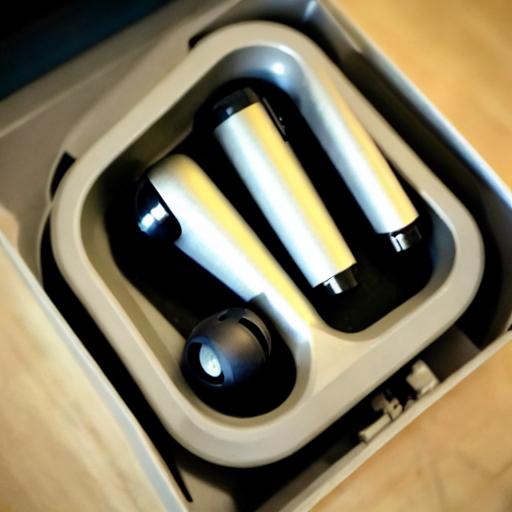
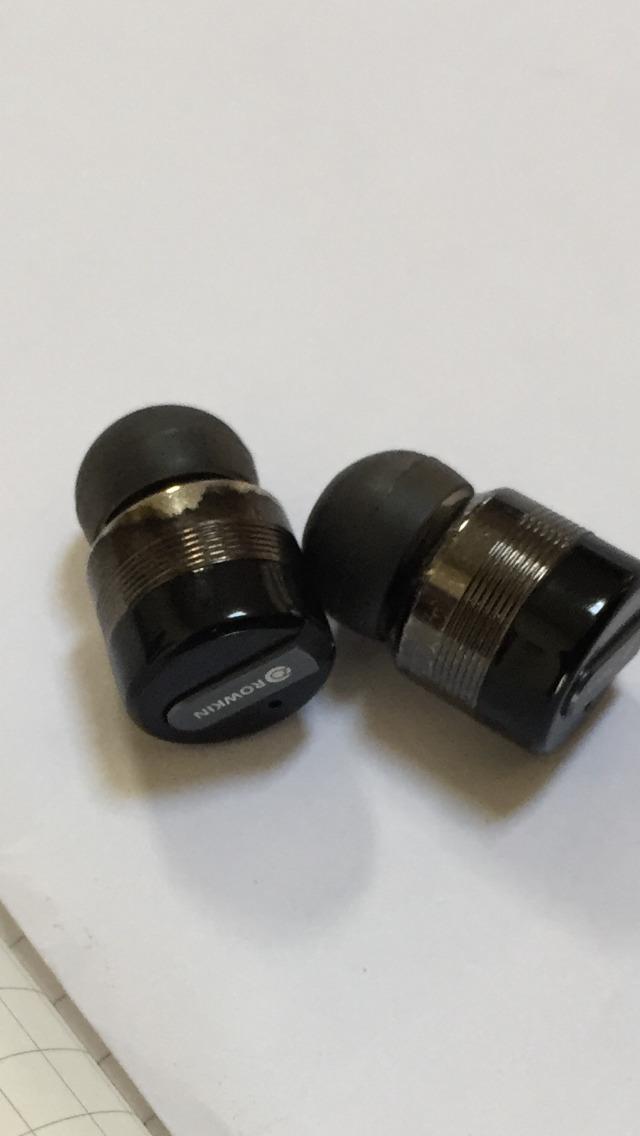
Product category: headphones
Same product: no